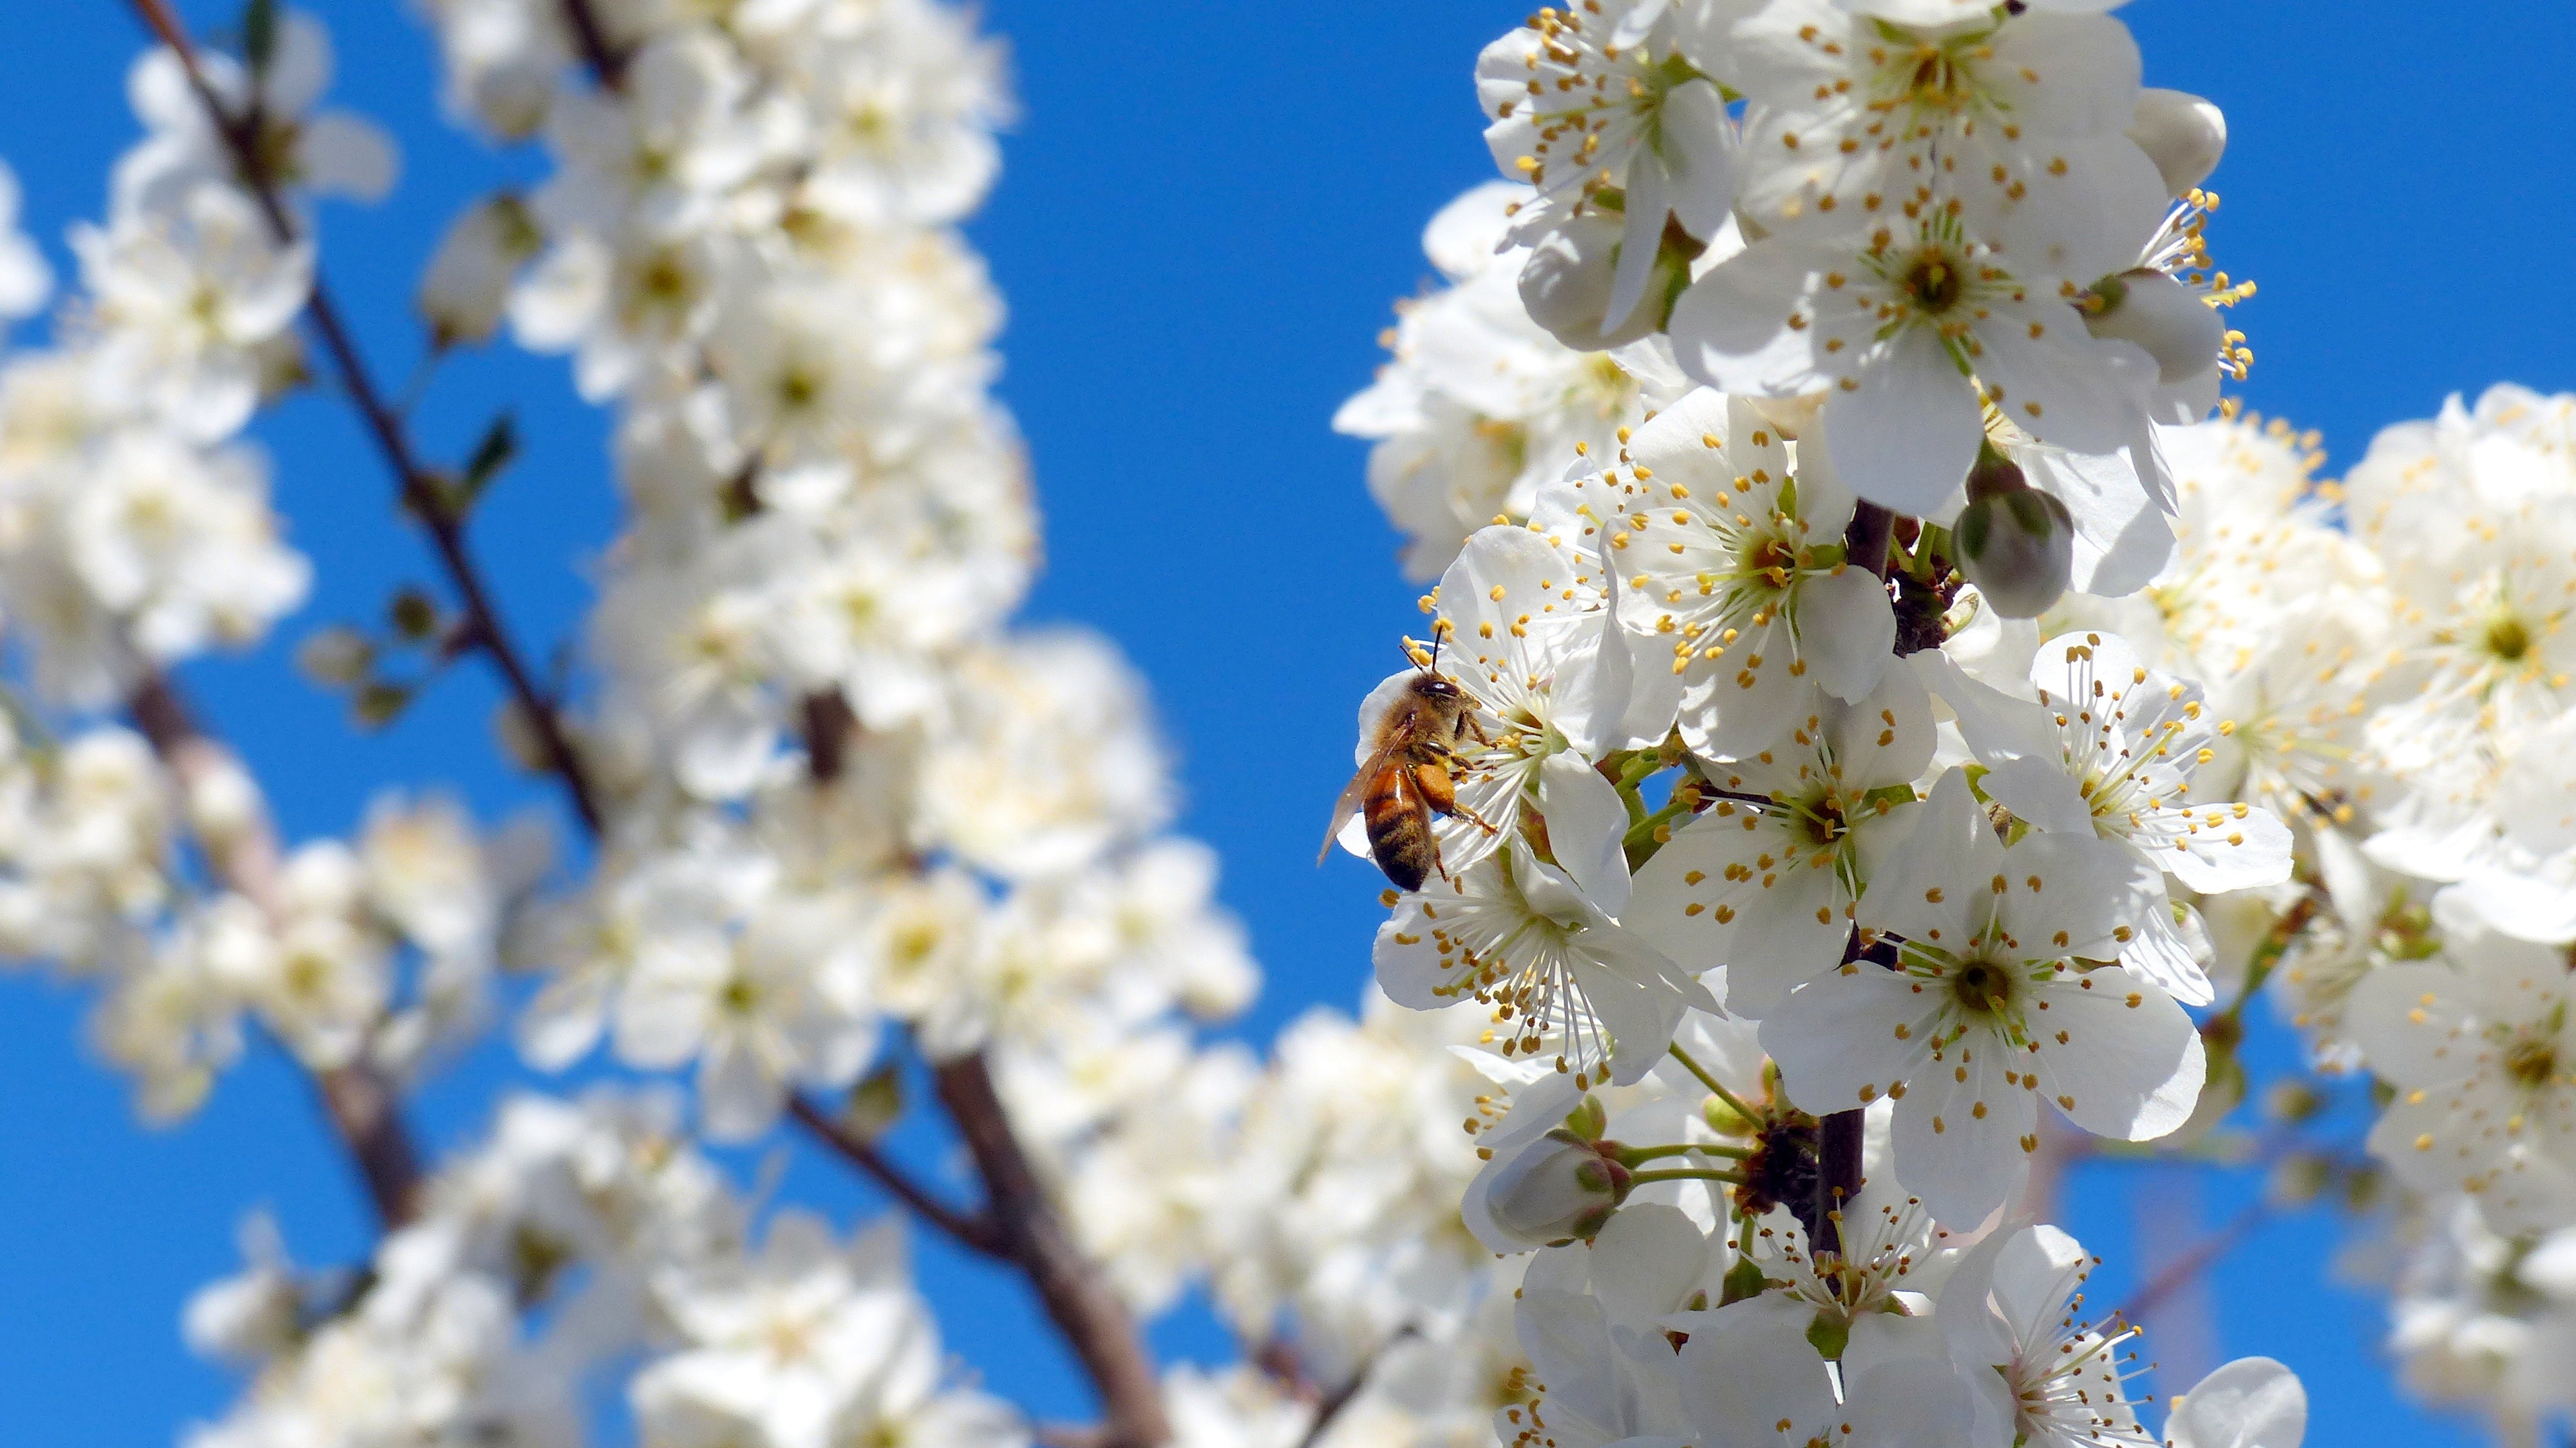
tree, branch, blossom, plant, fruit, flower, food, spring, produce, insect, flora, season, cherry blossom, plum, blossoms, macro photography, flowering plant, honey bee, land plant